Ylivieska

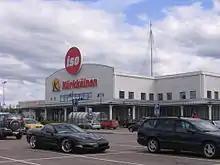
Kärkkäinen discount store in Ylivieska

Agriculture and animal husbandry, mainly milking cows, used to be the main sources of livelihood in Ylivieska. In recent decades, the role of agriculture has reduced following the development of industry and services. Currently, Ylivieska is home to about 30 industrial enterprises, some of which are also internationally recognized in their respective niche markets.